Japanese architecture

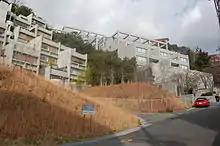
Rokkō Housing 1, Kōbe, built in 1985

The colonial authorities constructed a large number of public buildings, many of which have survived. Examples include the large-scale concept of what is today Ketagalan Boulevard in central Zhongzheng District of Taipei that showcases the Office of the Governor-General, Taiwan Governor Museum, National Taiwan University Hospital, Taipei Guest House, Judicial Yuan, the Nippon Kangyo Bank and Mitsui Bussan Company buildings, as well as many examples of smaller houses found on Qidong Street.